Volčji Grad

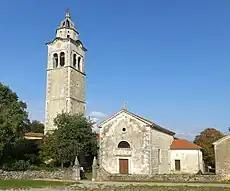
Saint John the Baptist Church

The local church is dedicated to John the Baptist and belongs to the Parish of Komen.